Tally-ho

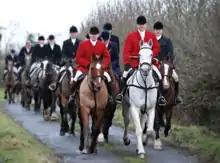
Huntsman and Master leading the Tipperary foxhounds between draws

Tally-ho is the traditional cry made by the huntsman to tell others the quarry has been sighted. It may also be used with directions, including "away" and "back".